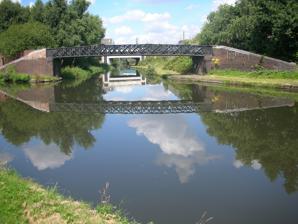
Building: Wednesbury Old Canal
Country: United Kingdom
Year built: 1769
Canal in the West Midlands, England Wednesbury Old Canal Pudding Green Junction. The Wednesbury Old Canal leads under the bridge from the BCN Main Line , which runs left and right Specifications Length 4.4 miles (7.1 km) Status part open, part dry Navigation authority Canal and River Trust History Principal engineer James Brindley Date of act 1768 Date of first use 1769 Date closed 1955, 1960 Geography Start point Pudding Green Junction (originally Spon Lane Junction) End point Balls Hill Basin Branch of Birmingham Canal Navigations Map of Wednesbury Canal (outlined in yellow) and its modern neighbours. Wednesbury Old Canal as it stands today is shown in pink/yellow. Wednesbury Old Canal is part of the Birmingham Canal Navigations (BCN) in the English West Midlands . It opened in 1769, and although parts of it were abandoned in 1955 and 1960, the section between Pudding Green Junction and Ryder's Green Junction is navigable, as it provides a link to the Walsall Canal . A short stub beyond Ryder's Green Junction is connected to the network but difficult to navigate. Route Wednesbury Old Canal leaves the main line Birmingham level at Pudding Green Junction and passes through a completely industrial landscape. At Ryders Green Junction the Walsall Canal begins its descent down the eight Ryder's Green Locks. Just before the locks Wednesbury Old Canal veers off and commences its meandering route through Swan Village and, originally, around the collieries. The canal beyond Swan Bridge Junction was also known as the Balls Hill Branch . The remains of the canal east of Ryders Green Junction The barely navigable remains of the canal viewed from the same point in the opposite direction This part of the canal is now only open to boat traffic as far as the Black Country Spine Road , following the decision to build a new bridge which didn't allow enough headroom for boats to pass. In practice, even this section is badly overgrown and unlikely to be navigable throughout. The Wednesbury Canal is dry from this point, but the Ridgacre Branch continues, watered for most of its original length (without its branches) past the culverted road and, although inaccessible to boats, is now used for fishing, walking and is a valued wildlife habitat. Some modern sources mark the Ridgacre as starting at Ryder's Green Junction but this is not historically correct. History The Wednesbury Canal was part of the first phase of the Birmingham Canal (the first around the Black Country or Birmingham ). It was authorised in the Birmingham Canal Navigation Act 1768 ( 8 Geo. 3 . c. 38) which authorised the Birmingham Canal and branches to Wednesbury and Ocker Hill as a major branch of the Birmingham Canal and was completed and delivering coal to Birmingham on 6 November 1769, even before the Birmingham Canal had reached Wolverhampton. It started at what is now Spon Lane Junction (Wolverhampton Level) and descended the three remaining Spon Lane locks to the Birmingham Level . Its length was 4.4 miles (7.1 km). It terminated at Balls Hill Basin, not far from the later Tame Valley Canal . The Ridgacre Branch opened in 1826 and was 0.75 miles (1.21 km) in length. It ran from the Wednesbury at Swan Bridge Junction, a short distance north of the New Swan Lane / Black Country New Road roundabout. From it ran the Dartmouth Branch northwards and the Halford Branch southwards to collieries. The 'Island Line' – Thomas Telford 's BCN New Main Line cut in a straight line from Tipton Factory Locks towards Spon Lane bottom lock ( Bromford Junction , and then on to Smethwick and Birmingham). It cut into the original Wednesbury Canal, forming Pudding Lane Junction, and the short, curved length of the Wednesbury Canal between there and Bromford Junction was lost. The Wednesbury Old Canal was given abandoned status by 1955 and 1960 acts of Parliament. [ which? ] Recent road developments (Black Country New Road) at Swan Bridge Junction have severed the connection to the remaining, navigable canal, and have also severed the Ridgacre Branch from the canal network. Wednesbury Canal original features Point Coordinates (Links to map resources) OS Grid Ref Notes Balls Hill Basin 52°32′24″N 2°00′58″W / 52.5401°N 2.0161°W / 52.5401; -2.0161 ( Balls Hill Basin ) SO989936 Original terminus Site of GWR aqueduct 52°32′24″N 2°01′00″W / 52.5401°N 2.0168°W / 52.5401; -2.0168 ( Site of GWR aqueduct ) SO98959358 Balls Hill Branch route (dry) 9 52°32′24″N 2°01′02″W / 52.5401°N 2.0172°W / 52.5401; -2.0172 ( Balls Hill Branch route (dry) 9 ) SO98939358 Balls Hill Branch route (dry) 8 52°32′29″N 2°01′06″W / 52.5414°N 2.0183°W / 52.5414; -2.0183 ( Balls Hill Branch route (dry) 8 ) SO98859372 Balls Hill Branch route (dry) 7 52°32′25″N 2°01′22″W / 52.5402°N 2.0227°W / 52.5402; -2.0227 ( Balls Hill Branch route (dry) 7 ) SO98559359 Balls Hill Branch route (dry) 6 52°32′22″N 2°01′36″W / 52.5395°N 2.0267°W / 52.5395; -2.0267 ( Balls Hill Branch route (dry) 6 ) SO98289351 Balls Hill Branch route (dry) 5 52°32′15″N 2°01′30″W / 52.5374°N 2.0250°W / 52.5374; -2.0250 ( Balls Hill Branch route (dry) 5 ) SO98409328 Balls Hill Branch route (dry) 4 52°31′56″N 2°01′39″W / 52.5323°N 2.0274°W / 52.5323; -2.0274 ( Balls Hill Branch route (dry) 4 ) SO98239271 Balls Hill Branch route (dry) 3 52°31′56″N 2°01′27″W / 52.5322°N 2.0243°W / 52.5322; -2.0243 ( Balls Hill Branch route (dry) 3 ) SO98449270 Balls Hill Branch route (dry) 2 52°32′00″N 2°01′22″W / 52.5334°N 2.0227°W / 52.5334; -2.0227 ( Balls Hill Branch route (dry) 2 ) SO98559283 Balls Hill Branch route (dry) 1 52°31′50″N 2°01′03″W / 52.5305°N 2.0174°W / 52.5305; -2.0174 ( Balls Hill Branch route (dry) 1 ) SO98919251 Site of Swan Village Basin 52°31′48″N 2°01′06″W / 52.5301°N 2.0184°W / 52.5301; -2.0184 ( Site of Swan Village Basin ) SO98849247 GWR interchange basin Swan Bridge Junction 52°31′46″N 2°00′59″W / 52.5294°N 2.0163°W / 52.5294; -2.0163 ( Swan Bridge Junction ) SO988924 Culverted Ridgacre Branch 52°31′46″N 2°00′57″W / 52.5294°N 2.0157°W / 52.5294; -2.0157 ( Ridgacre Branch ) SO989924 Black Country New Road 52°31′45″N 2°01′01″W / 52.5292°N 2.0170°W / 52.5292; -2.0170 ( Black Country New Road bridge ) SO988924 Obstructs canal Ryder's Green Junction 52°31′22″N 2°01′20″W / 52.5228°N 2.0221°W / 52.5228; -2.0221 ( Ryder's Green Junction ) SO985916 Walsall Canal Pudding Green Junction 52°30′50″N 2°01′00″W / 52.5139°N 2.0168°W / 52.5139; -2.0168 ( Pudding Green Junction ) SO988907 BCN New Main Line (Island Line) Lost loop 52°30′44″N 2°00′53″W / 52.5123°N 2.0147°W / 52.5123; -2.0147 ( Lost loop ) SO99099049 Bromford Junction 52°30′25″N 2°00′18″W / 52.5070°N 2.0051°W / 52.5070; -2.0051 ( Bromford Junction ) SO996899 Spon Lane bottom lock 52°30′26″N 2°00′15″W / 52.5071°N 2.0041°W / 52.5071; -2.0041 ( Spon Lane bottom lock ) SO997899 Spon Lane middle lock 52°30′25″N 1°59′58″W / 52.5070°N 1.9994°W / 52.5070; -1.9994 ( Spon Lane middle lock ) SP000899 Spon Lane top lock 52°30′24″N 1°59′44″W / 52.5067°N 1.9956°W / 52.5067; -1.9956 ( Spon Lane top lock ) SP002899 Spon Lane Junction 52°30′24″N 1°59′42″W / 52.5066°N 1.9951°W / 52.5066; -1.9951 ( Spon Lane Junction ) SP003898 BCN Old Main Line Map all coordinates using OpenStreetMap Download coordinates as: KML GPX (all coordinates) GPX (primary coordinates) GPX (secondary coordinates) See also United Kingdom portal Transport portal Canals of the United Kingdom History of the British canal system References